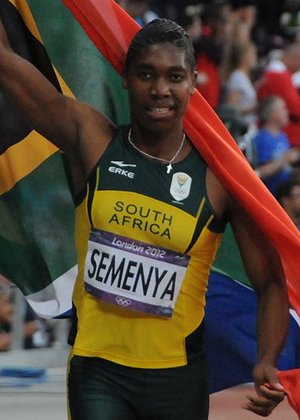
La sud africaine: Caster Semenya, médaille d'argent aux 800m